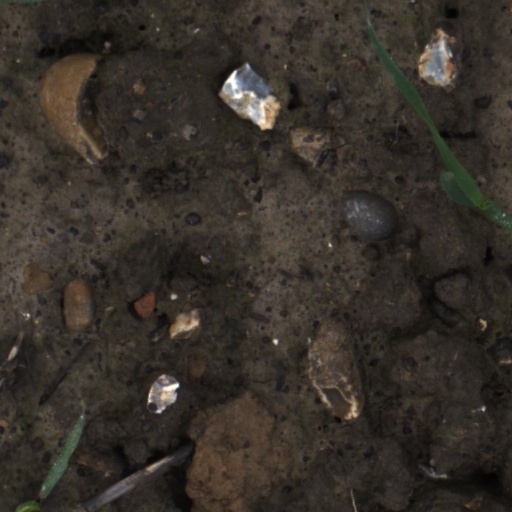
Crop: wheat